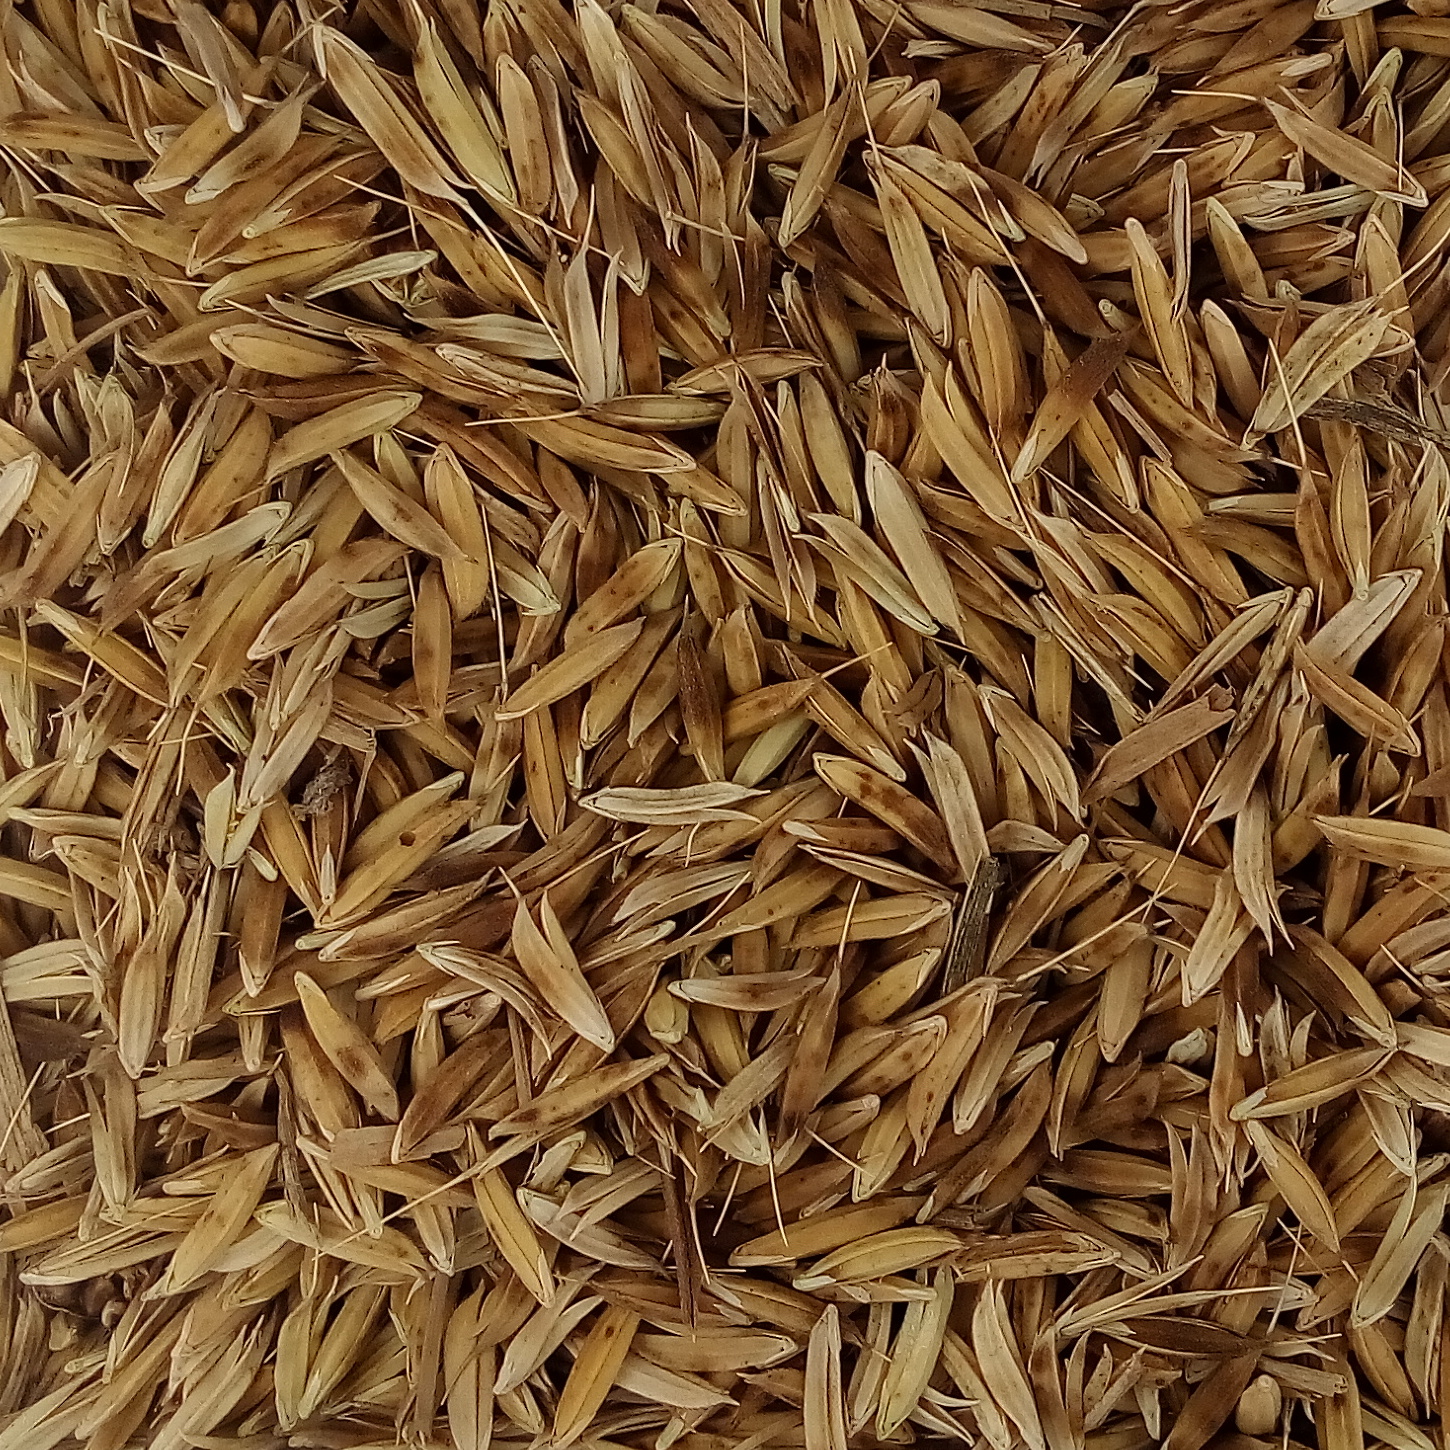
Rice seed variety: DHBT_3